Deep Fear

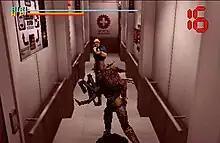
Combat in "Deep Fear"; protagonist John Mayor fights a mutant

"Deep Fear" is a survival horror video game where players take on the role of John Mayor fighting mutants that are overrunning the Big Table underwater research base. John and other characters and enemies are portrayed using 3D models, while the environments are pre-rendered and shown through fixed camera angles. John is controlled through both traditional tank controls, or with full analogue control using the Saturn's 3D Pad gamepad. The player navigates the Big Table, completing missions by finding certain characters and mission-related items, managing ammunition and resources such as first aid kits, and fighting enemies scattered through the environment.